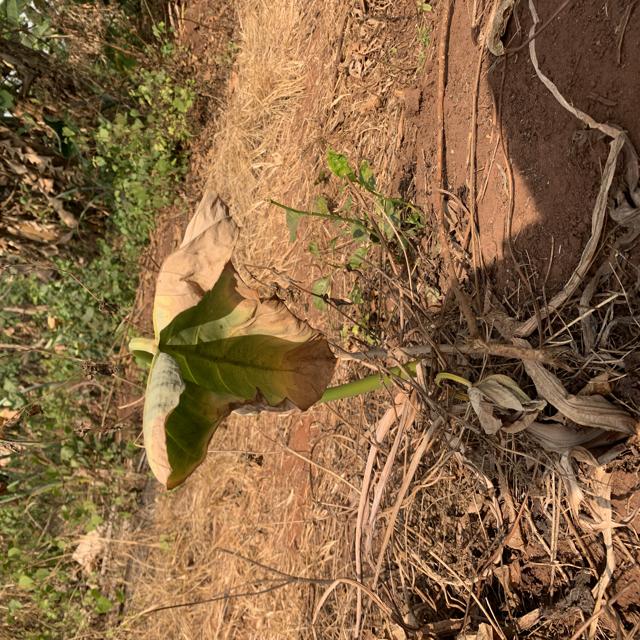
Label: Late_Blight